Sports Car Club of America

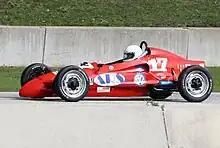
Formula Vee car of Rick Shields

The five national classes of the formula group are Formula Atlantic (FA), Formula Continental (FC), Formula Enterprises 2 (FE2), Formula F (FF), and Formula Vee (FV).